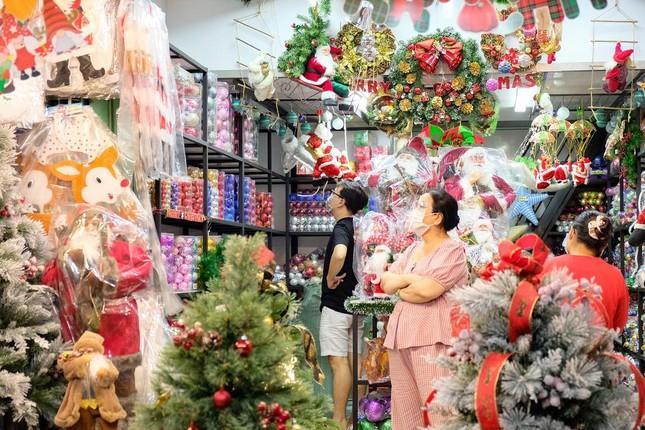
có một vài người đang đứng trong một cửa hàng bán đồ trang trí